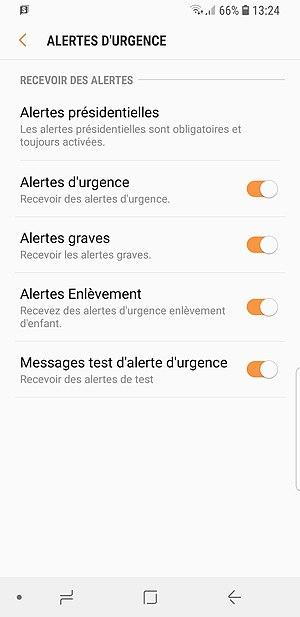
Cell Broadcast example Samsung G8
La diffusion cellulaire, est une technique qui permet d'envoyer via un réseau de téléphonie mobile le même message à tous les abonnés inscrits à ce service, à l'intérieur d'une zone géographique donnée. Elle est habituellement utilisée pour la diffusion d'alertes météorologiques, d'informations sur l'état des routes, la région locale, les hôpitaux les plus proches, etc.